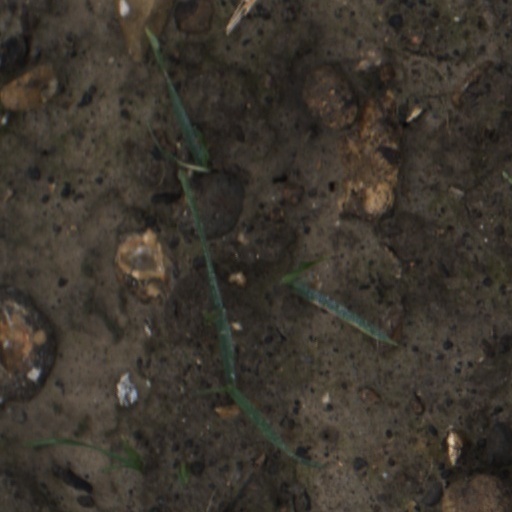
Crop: wheat